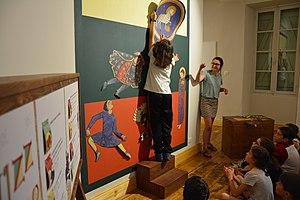
Enfant jouant avec le mur magnétique dans les salles du Beatus
"En France, un accueil collectif à caractère éducatif de mineurs est un dispositif reconnu et contrôler par l'État d'utilité publique de loisirs éducatifs dans le domaine de l'animation socioculturelle et socio-éducative, accueillant des mineurs durant le temps de leurs vacances et de leurs loisirs en général. Les ACM concernent essentiellement les séjours de vacances durant les vacances scolaires et les accueils de loisirs extra-scolaires ou accueils périscolaires en semaines. Ces derniers sont subventionnés par la Caisse d'allocations familiales, le ministère de tutelle et/ou par les collectivités locales. Les ACM sont également soumis essentiellement à la législation du ""code de l'action sociale et familiale"" et de la réglementation de la jeunesse et des sports.
Le musée d'art et d'histoire du Cap de Gascogne occupe une partie du couvent des Jacobins de la commune de Saint-Sever, dans le département français des Landes. Il était anciennement connu comme musée des Jacobins, un nom qui se confondait avec le musée des Jacobins d'Auch, et l'ensemble conventuel des Jacobins de Toulouse.
Le couvent des Jacobins est un ancien couvent dominicain situé sur la commune de Saint-Sever, dans le département français des Landes. L'église et le cloître avec son étage sont classés au titre des monuments historiques par arrêté du 6 janvier 1971 ; les autres bâtiments sont inscrits par arrêté du 6 janvier 1971.